Stars in My Pocket Like Grains of Sand

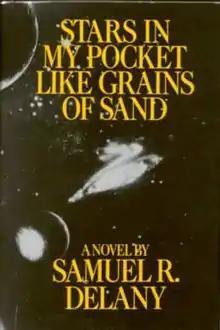
Dust-jacket from the first edition

Stars in My Pocket Like Grains of Sand (1984) is a science fiction novel by Samuel R. Delany. It is part of what would have been a "diptych", in Delany's description, of which the second half, "The Splendor and Misery of Bodies, of Cities", remains unfinished.